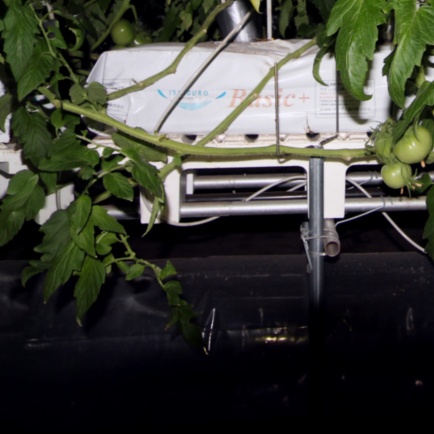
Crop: tomato